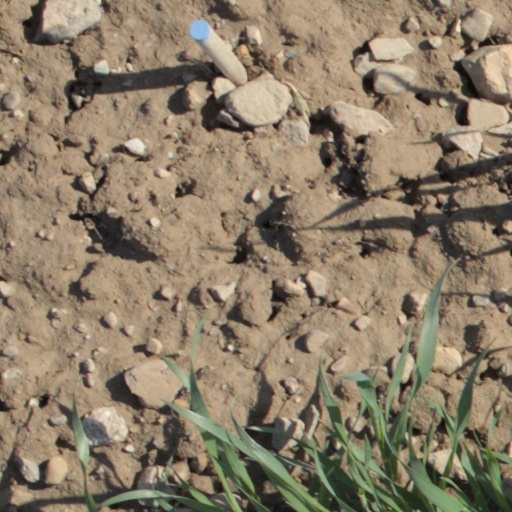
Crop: wheat